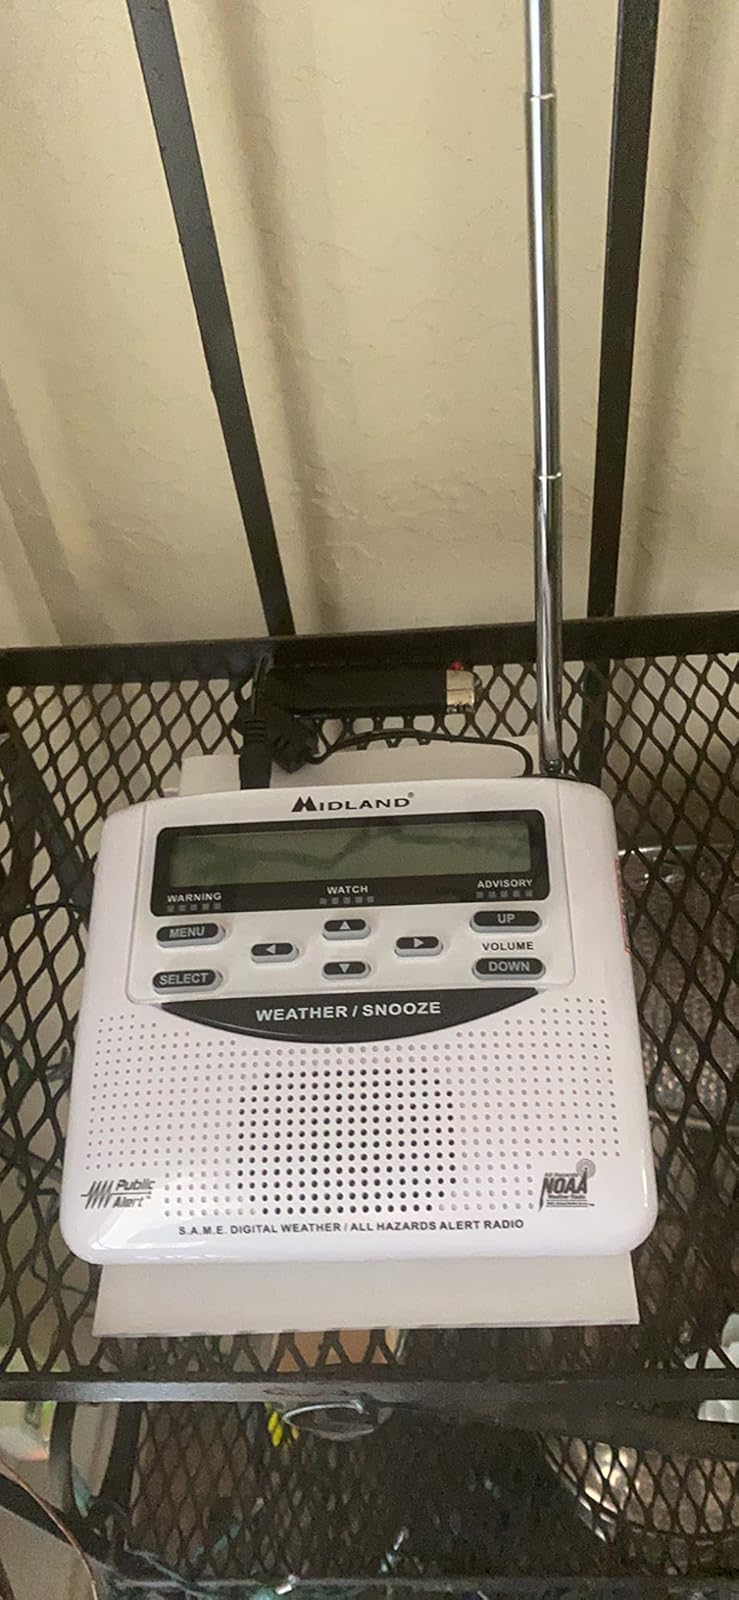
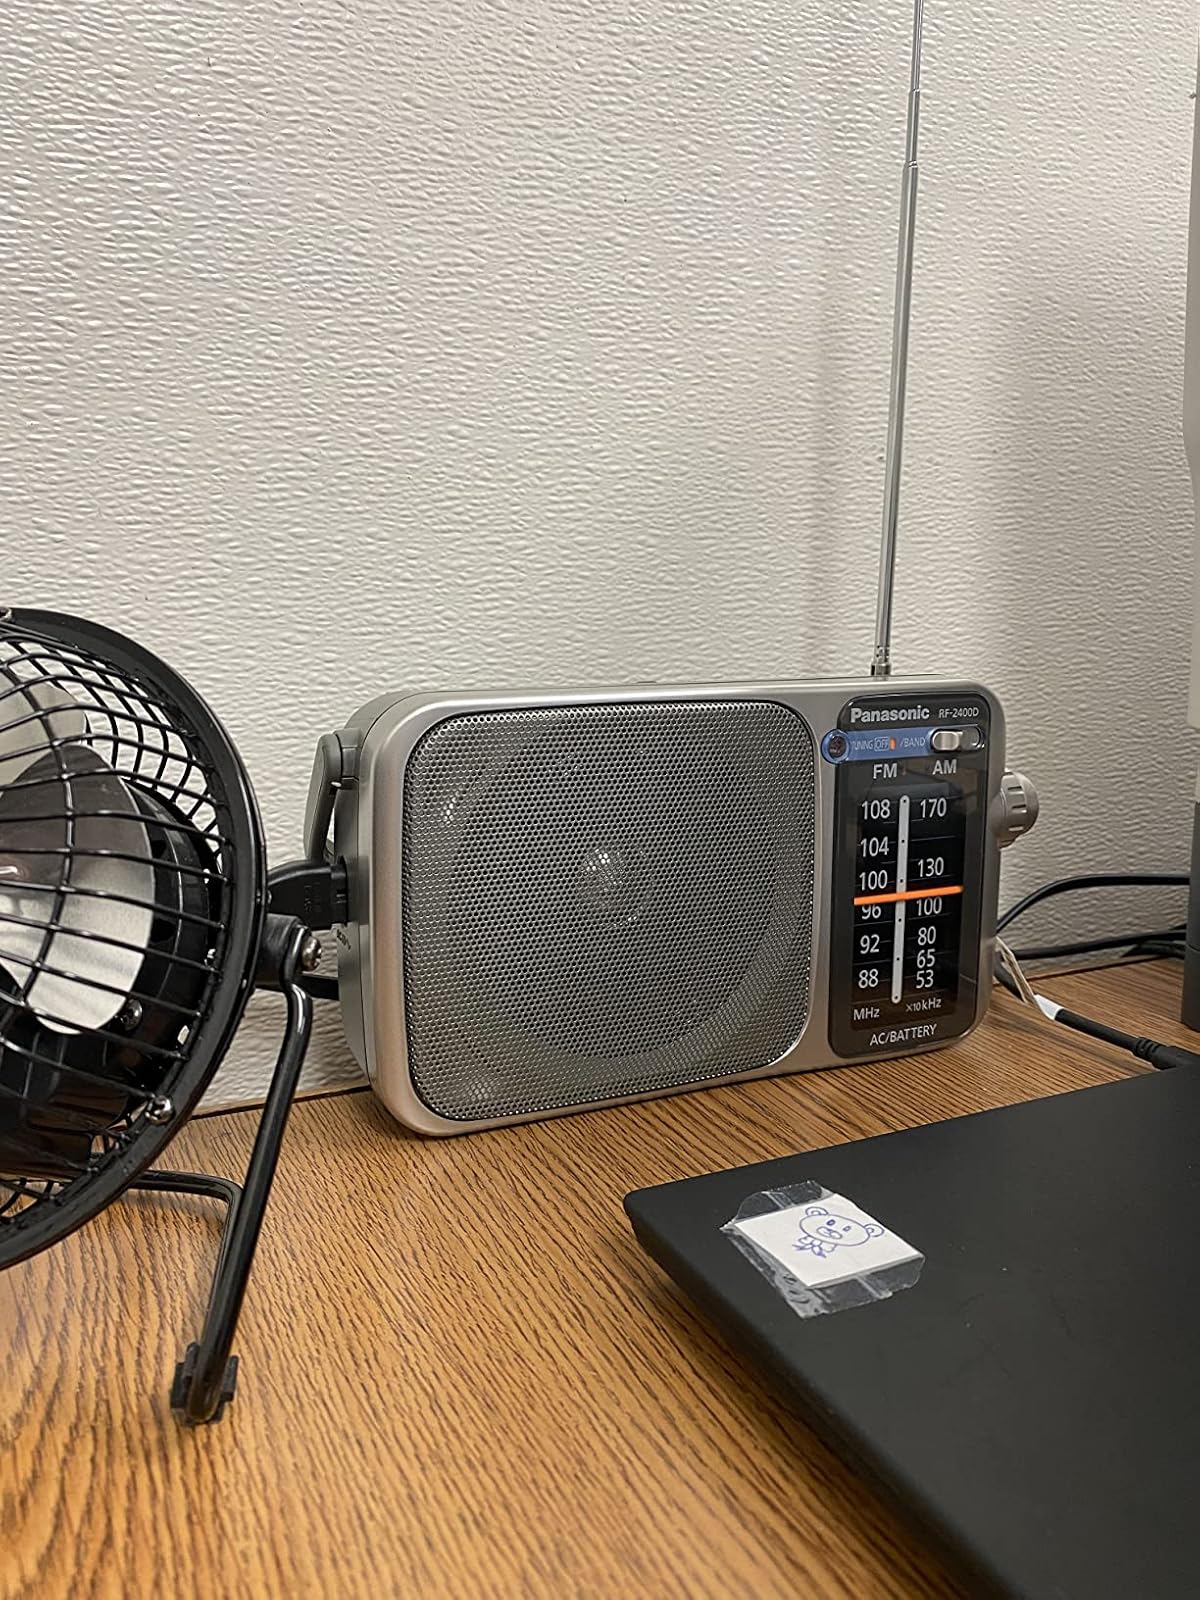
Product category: radio
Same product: no